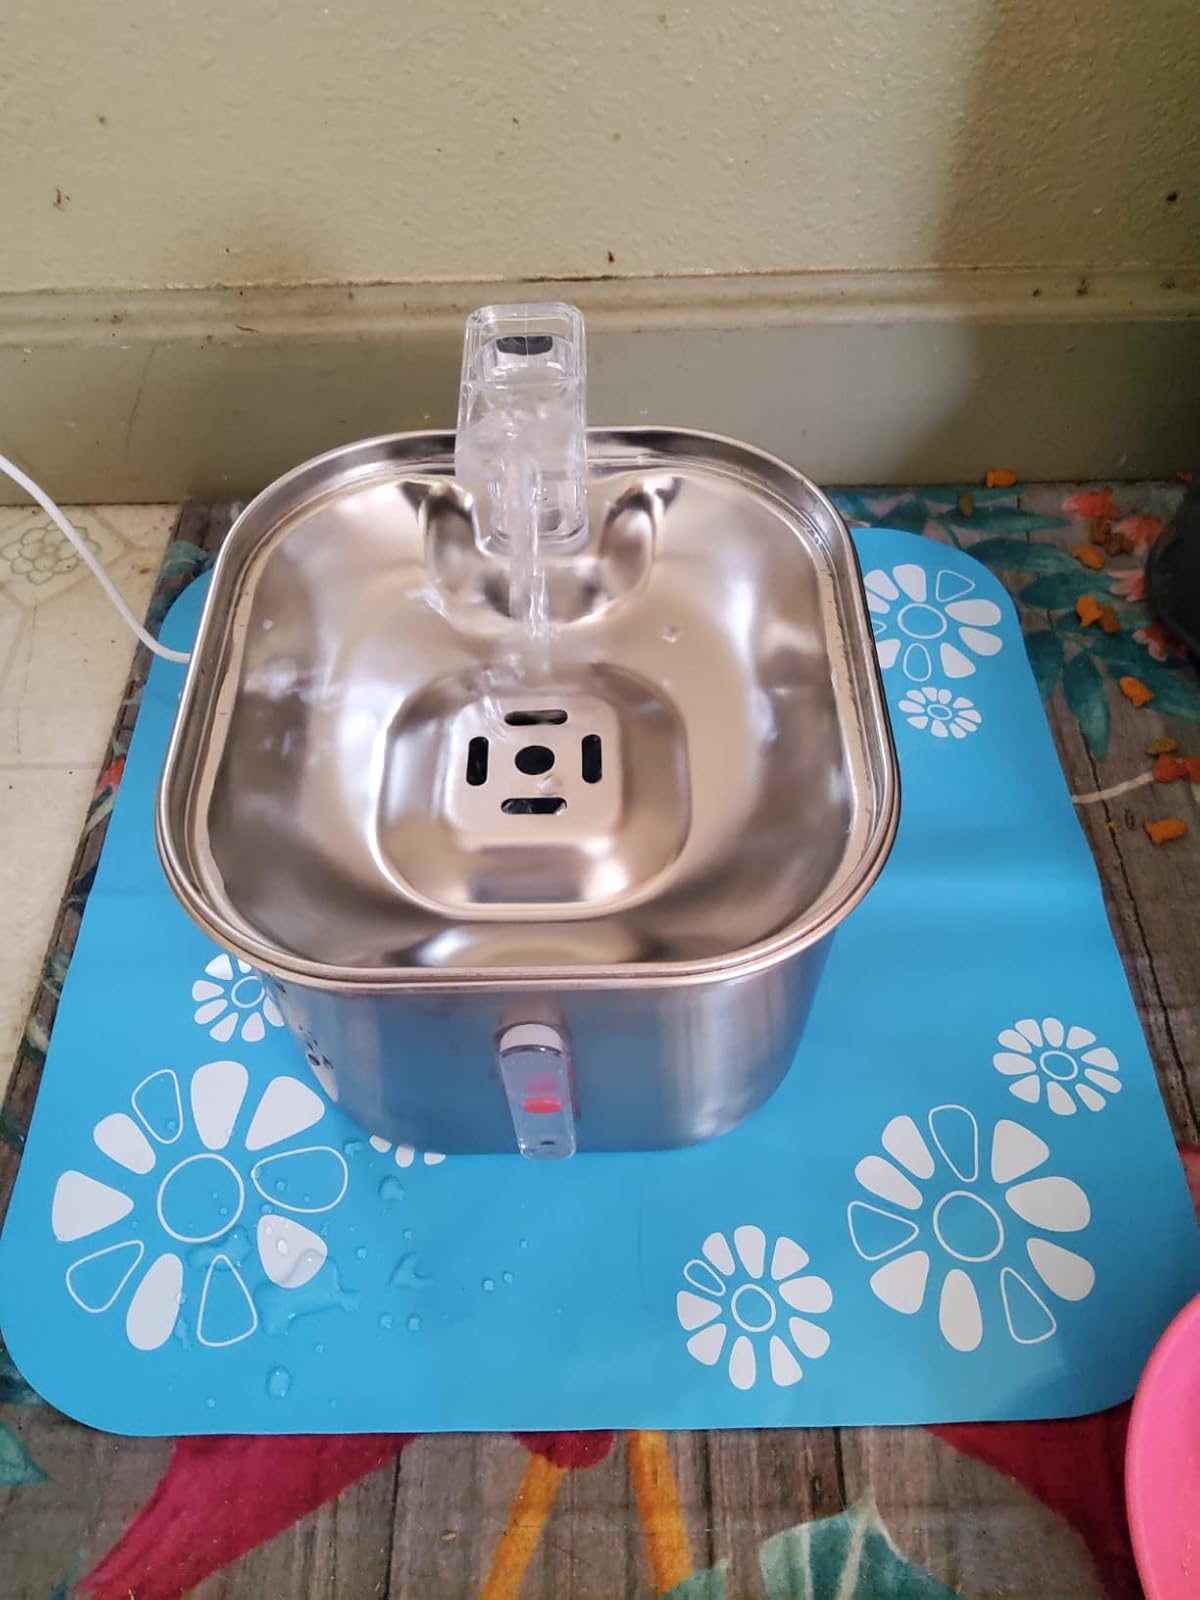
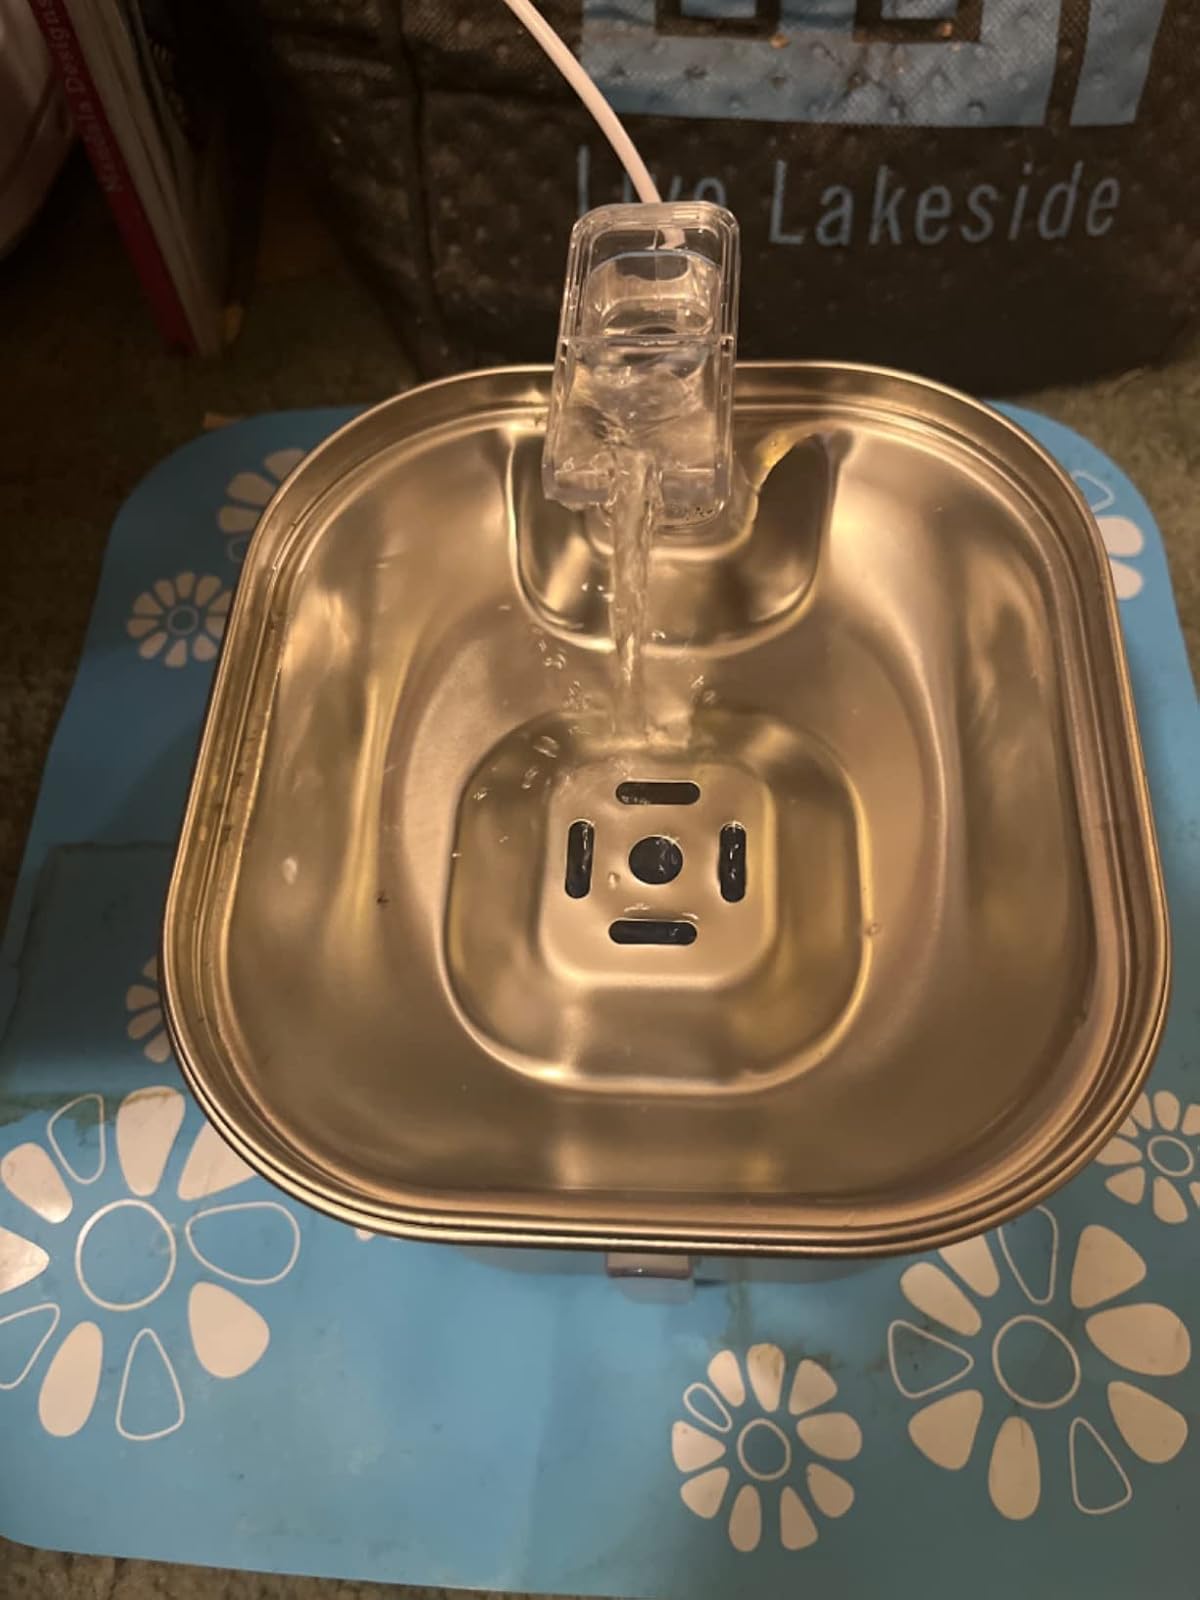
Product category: items_bowl
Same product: yes